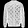
Label: Coat